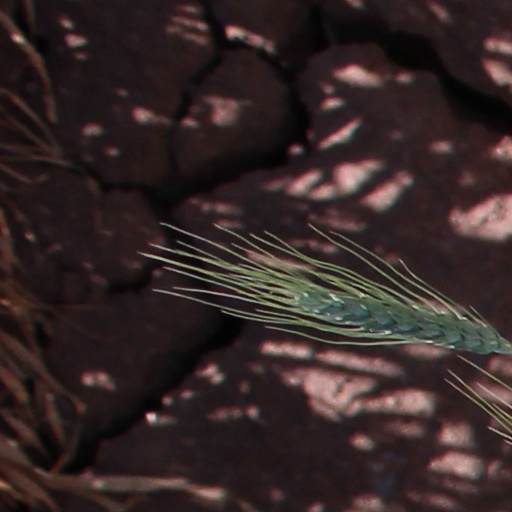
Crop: wheat